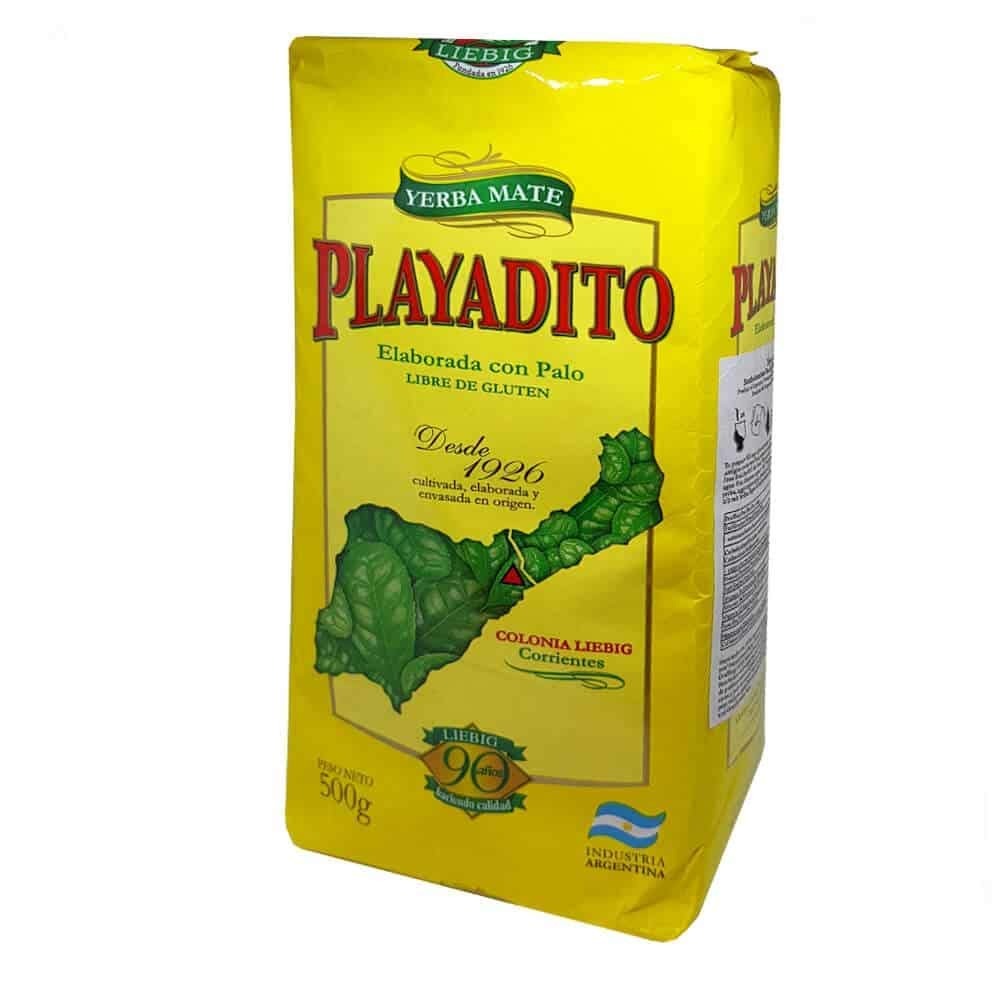
Item Name: Yerba Mate Playadito 500gm Pack of 5
Product Description: green tee drink w hot water
Value: 17.64
Unit: Ounce

Price: 47.4